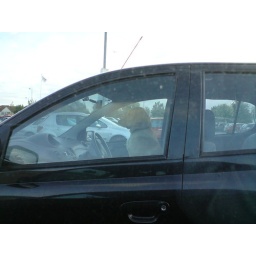
There's a dog in the driving seat